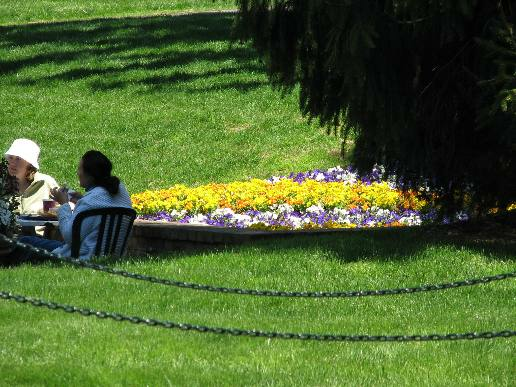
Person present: Yes